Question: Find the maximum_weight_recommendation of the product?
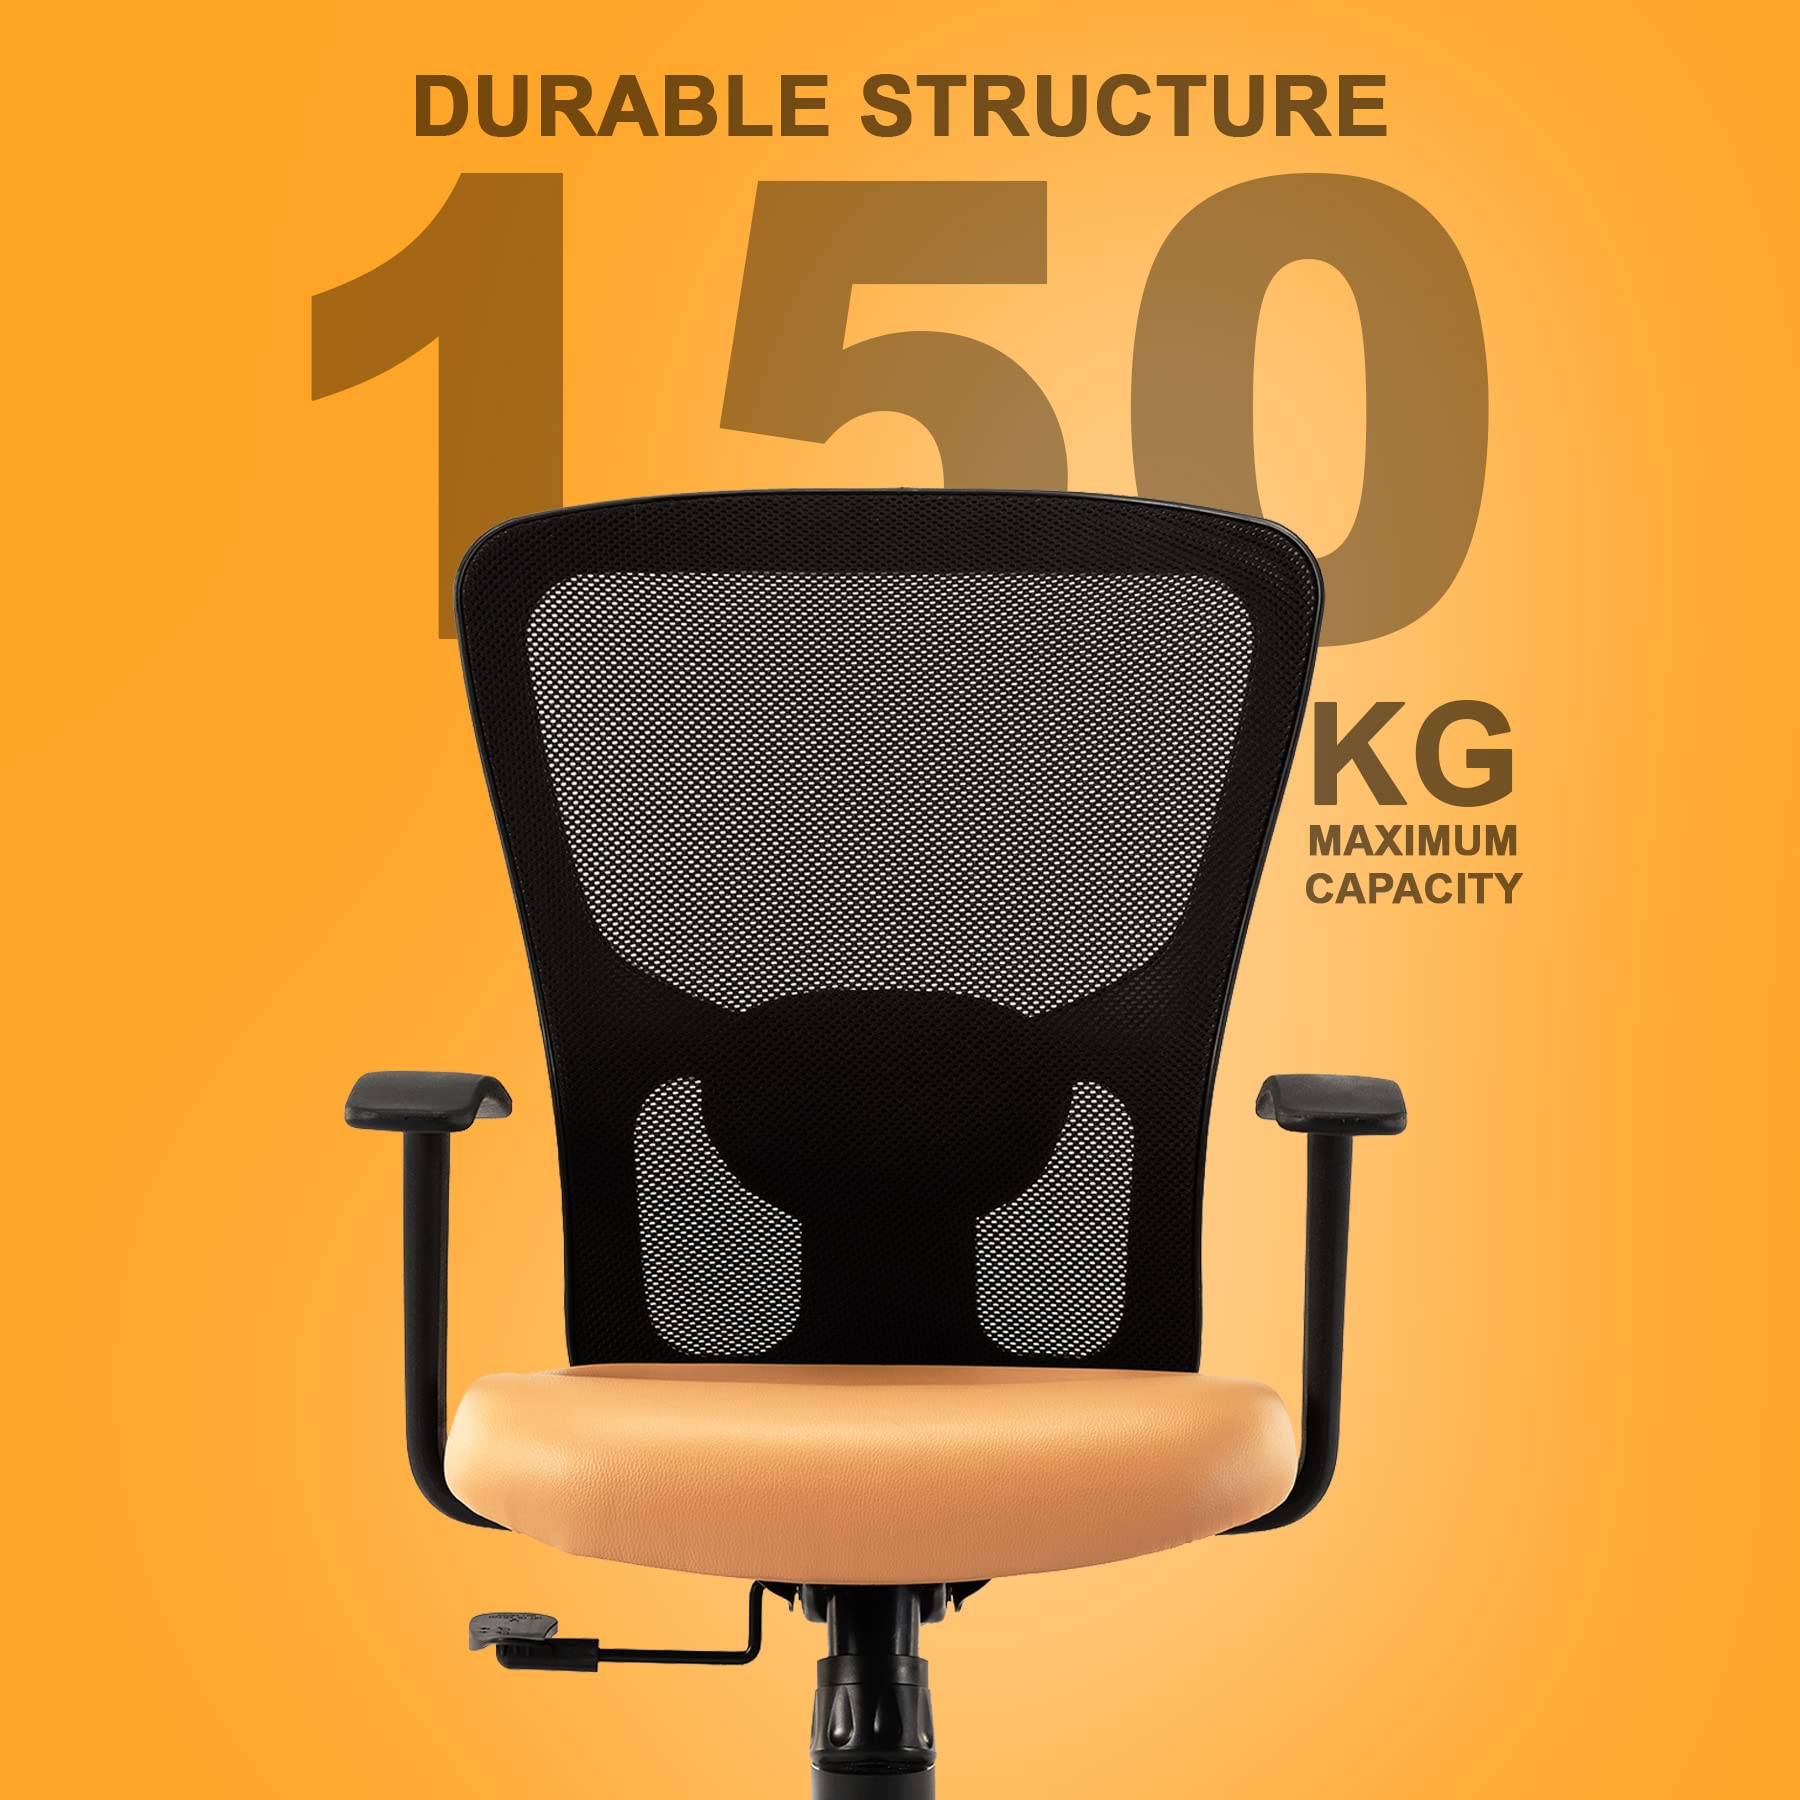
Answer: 50.0 kilogram